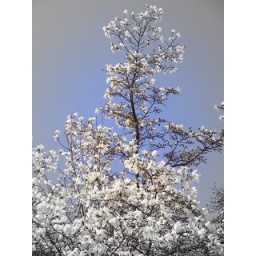
spring in blue and white